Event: Nepal Earthquake
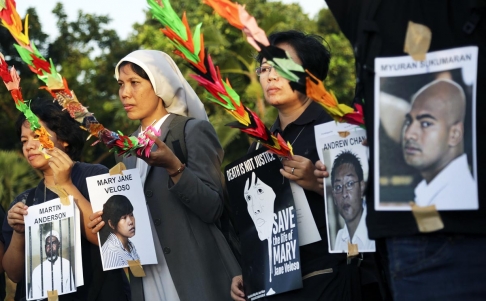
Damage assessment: no_damage